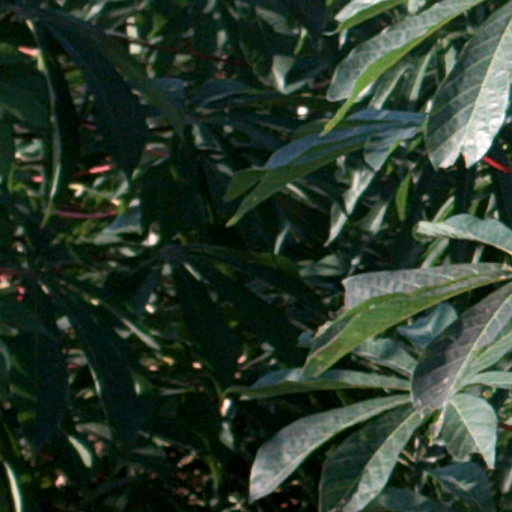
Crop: cassava